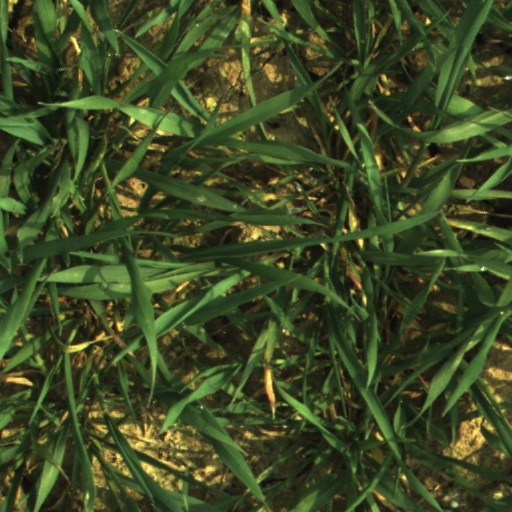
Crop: wheat